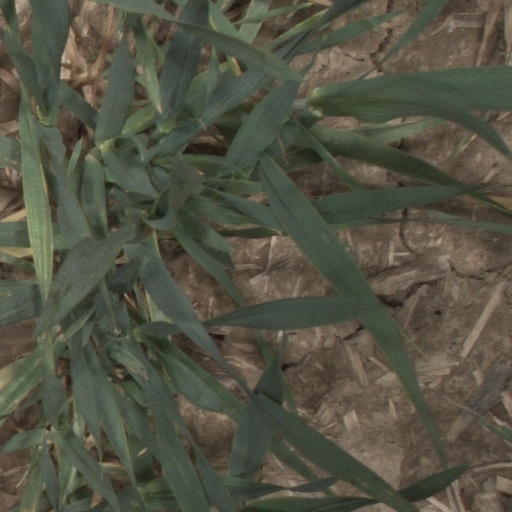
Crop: wheat